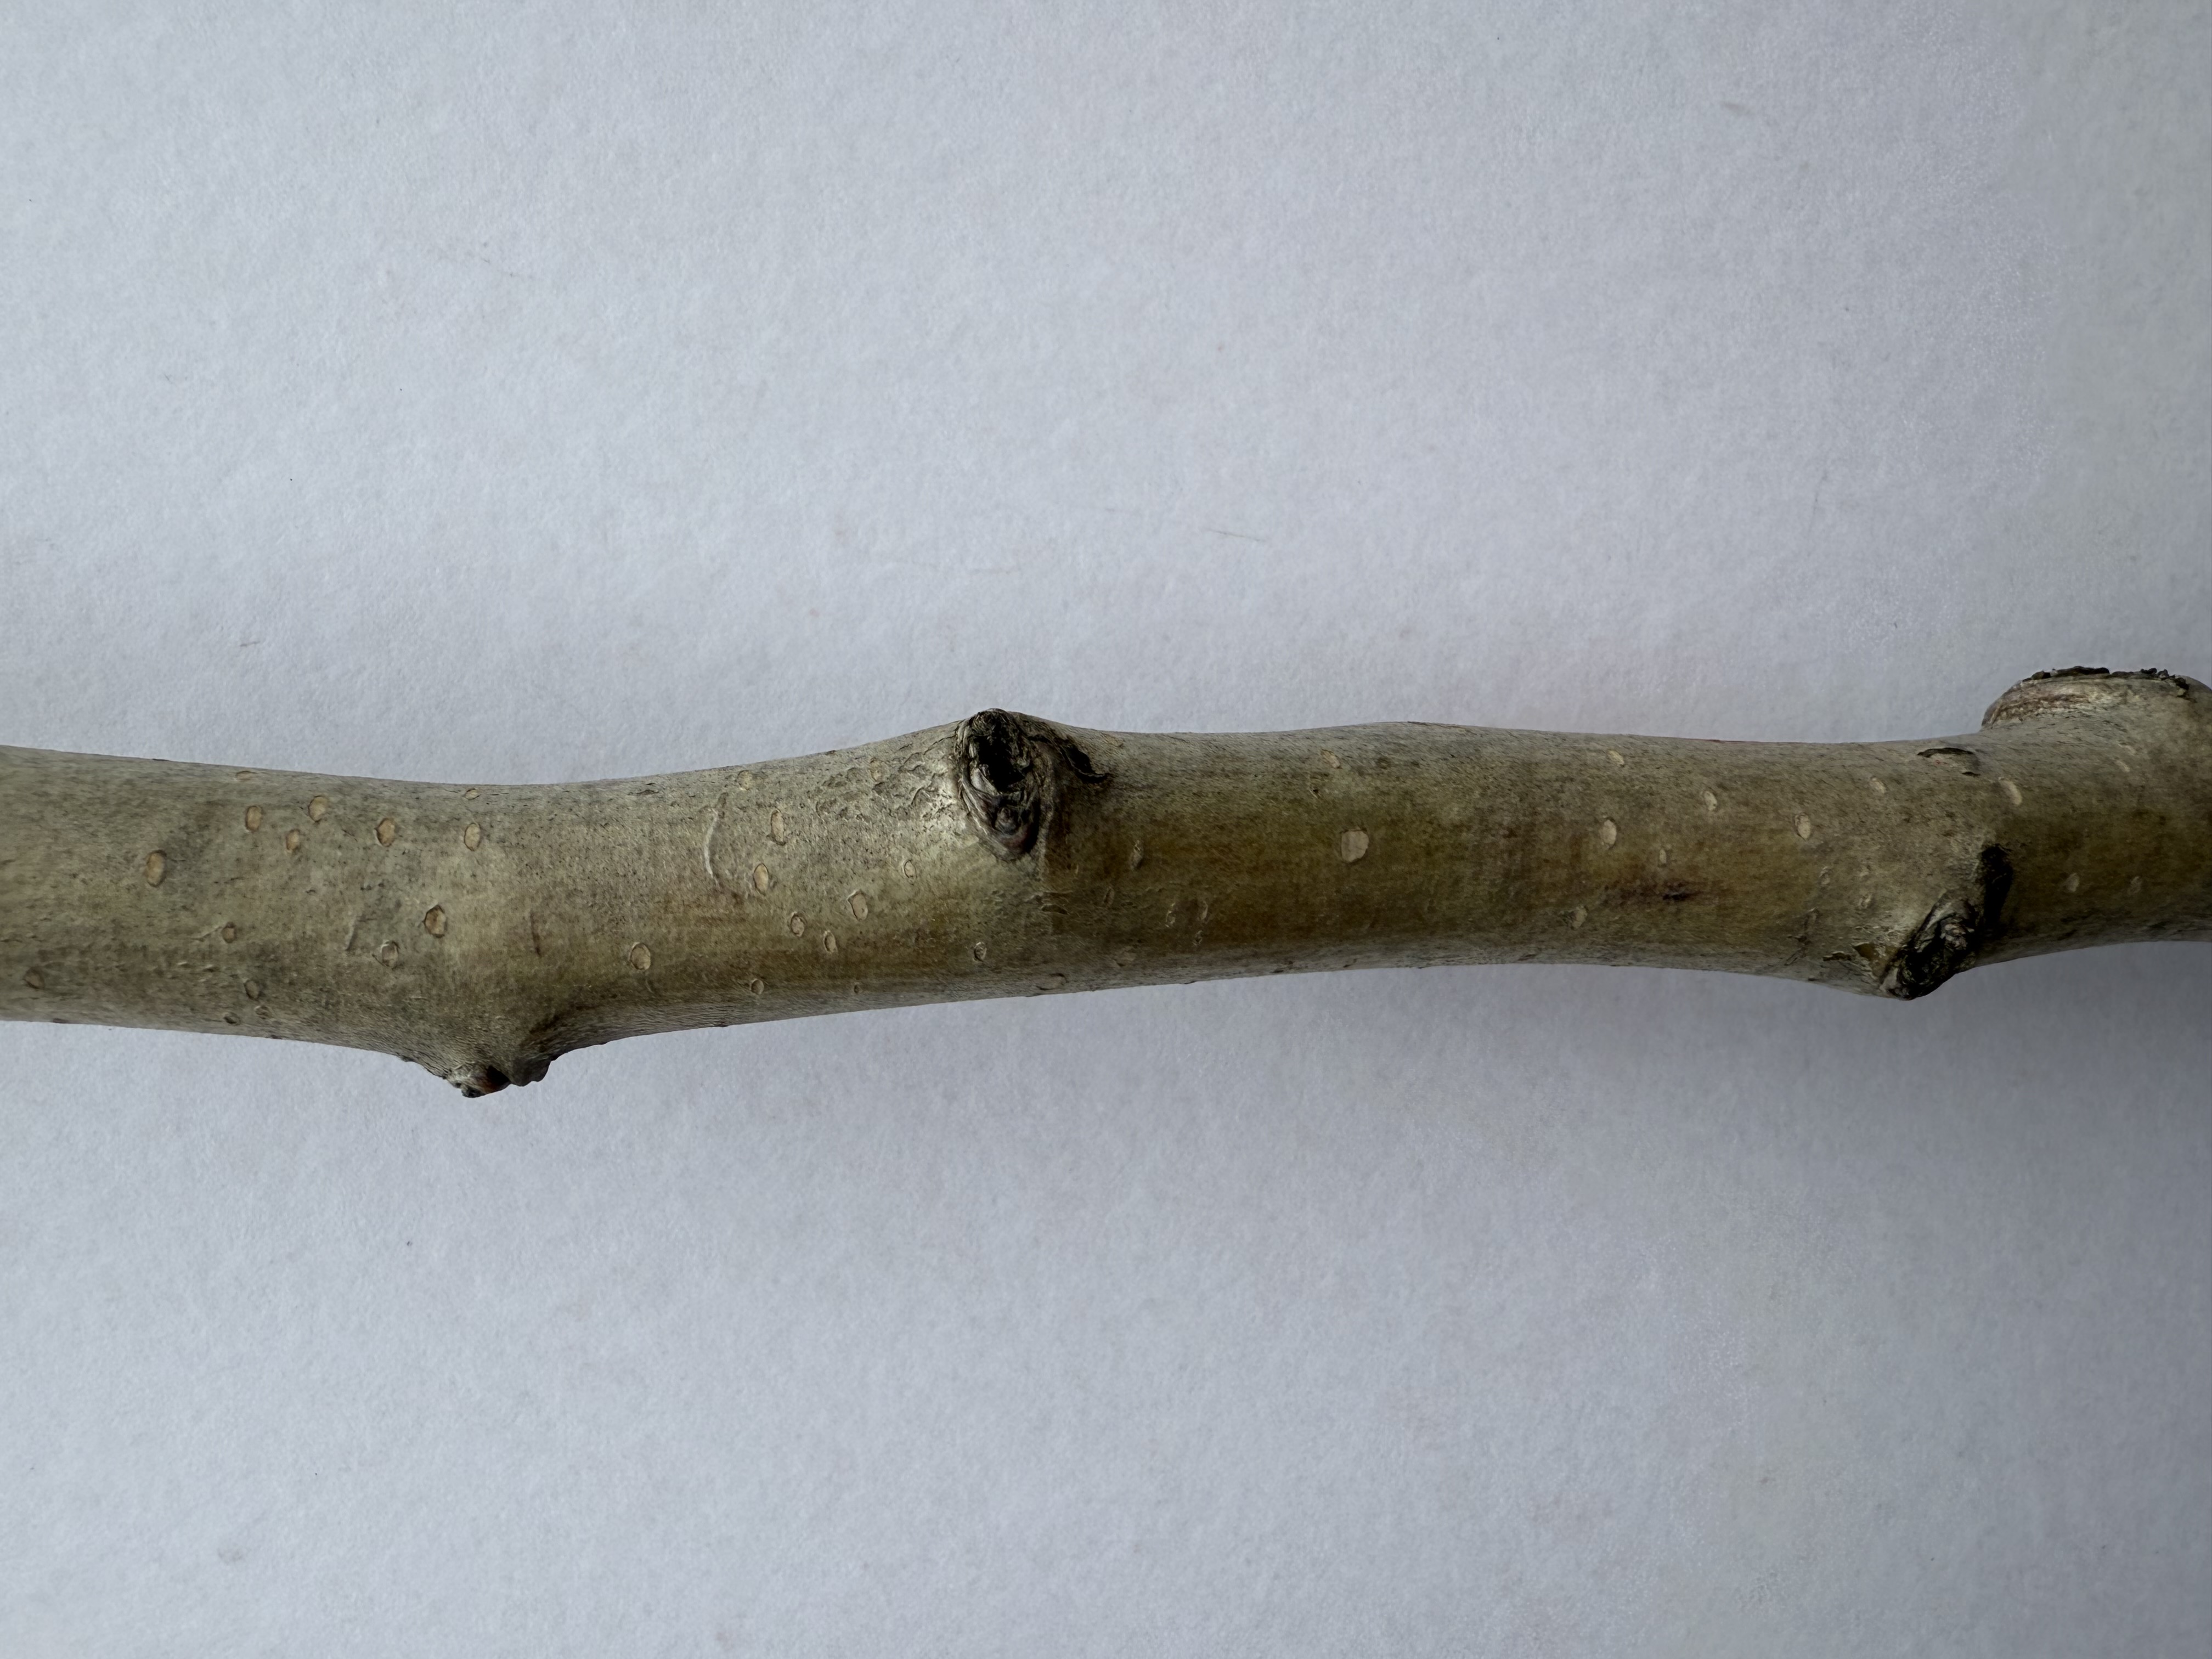
Variety: Medlar